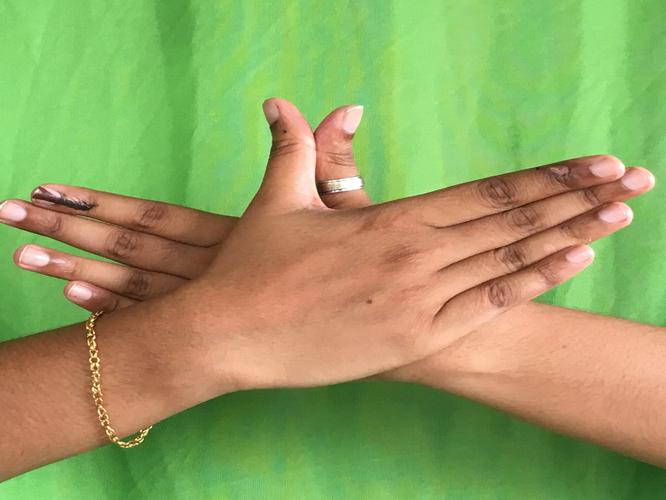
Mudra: Garuda
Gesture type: double_hand